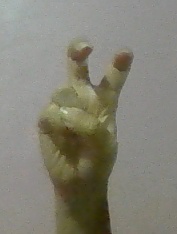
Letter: toot